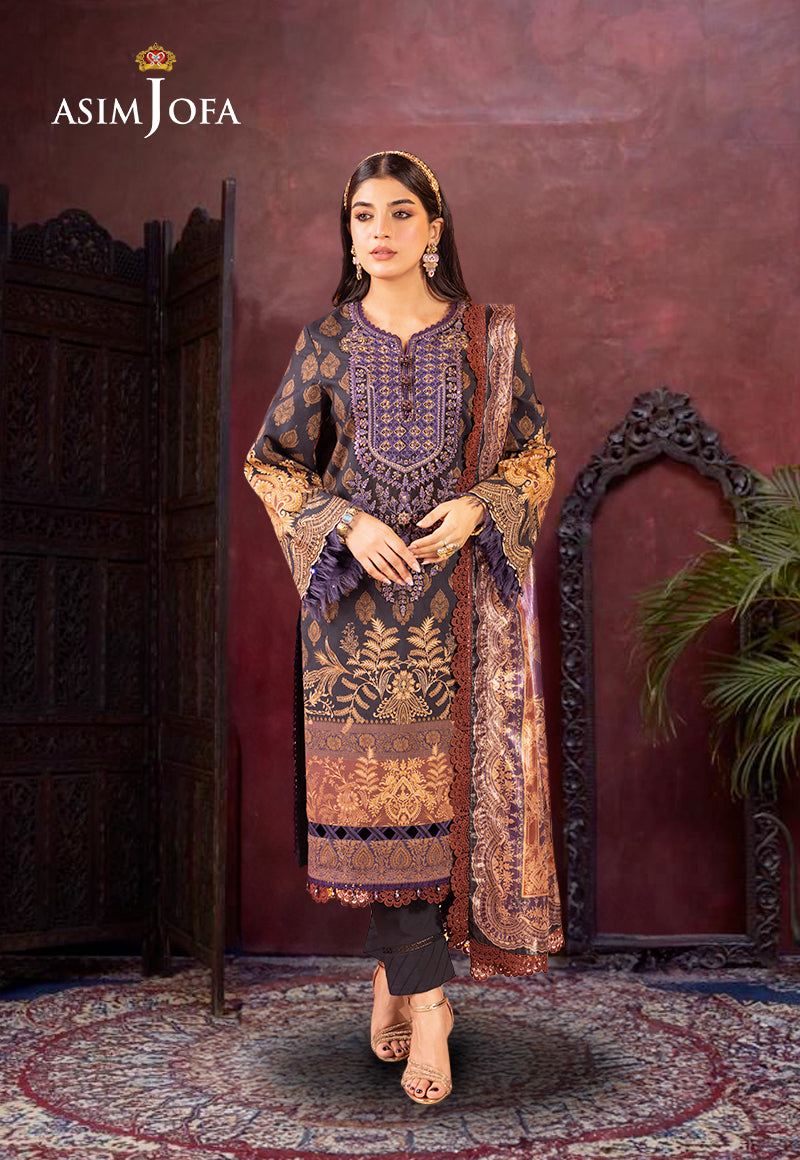
dark brown embroidered salwar suit